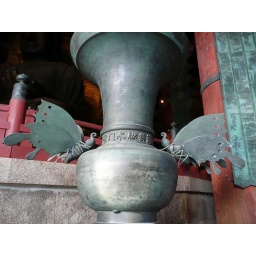
Butterflies on brass urn with red temple columns in background - Nara.